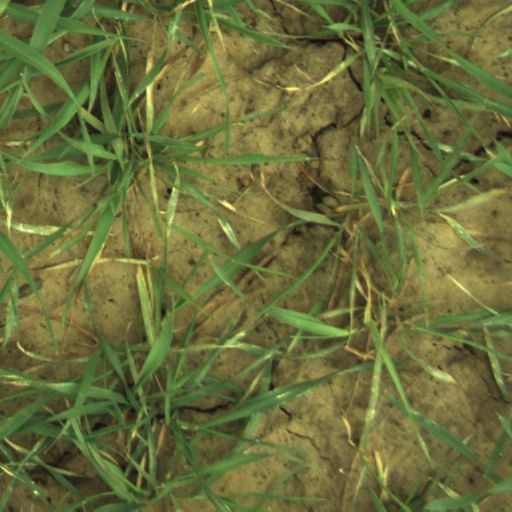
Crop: wheat